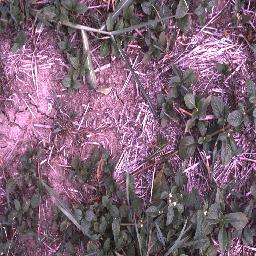
Label: negative